Hincaster Tunnel

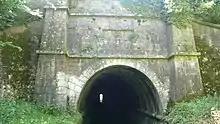
The tunnel (east portal)

The Hincaster Tunnel is a canal tunnel on the Lancaster Canal at Hincaster, a hamlet in Cumbria, England.